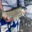
Label: trout